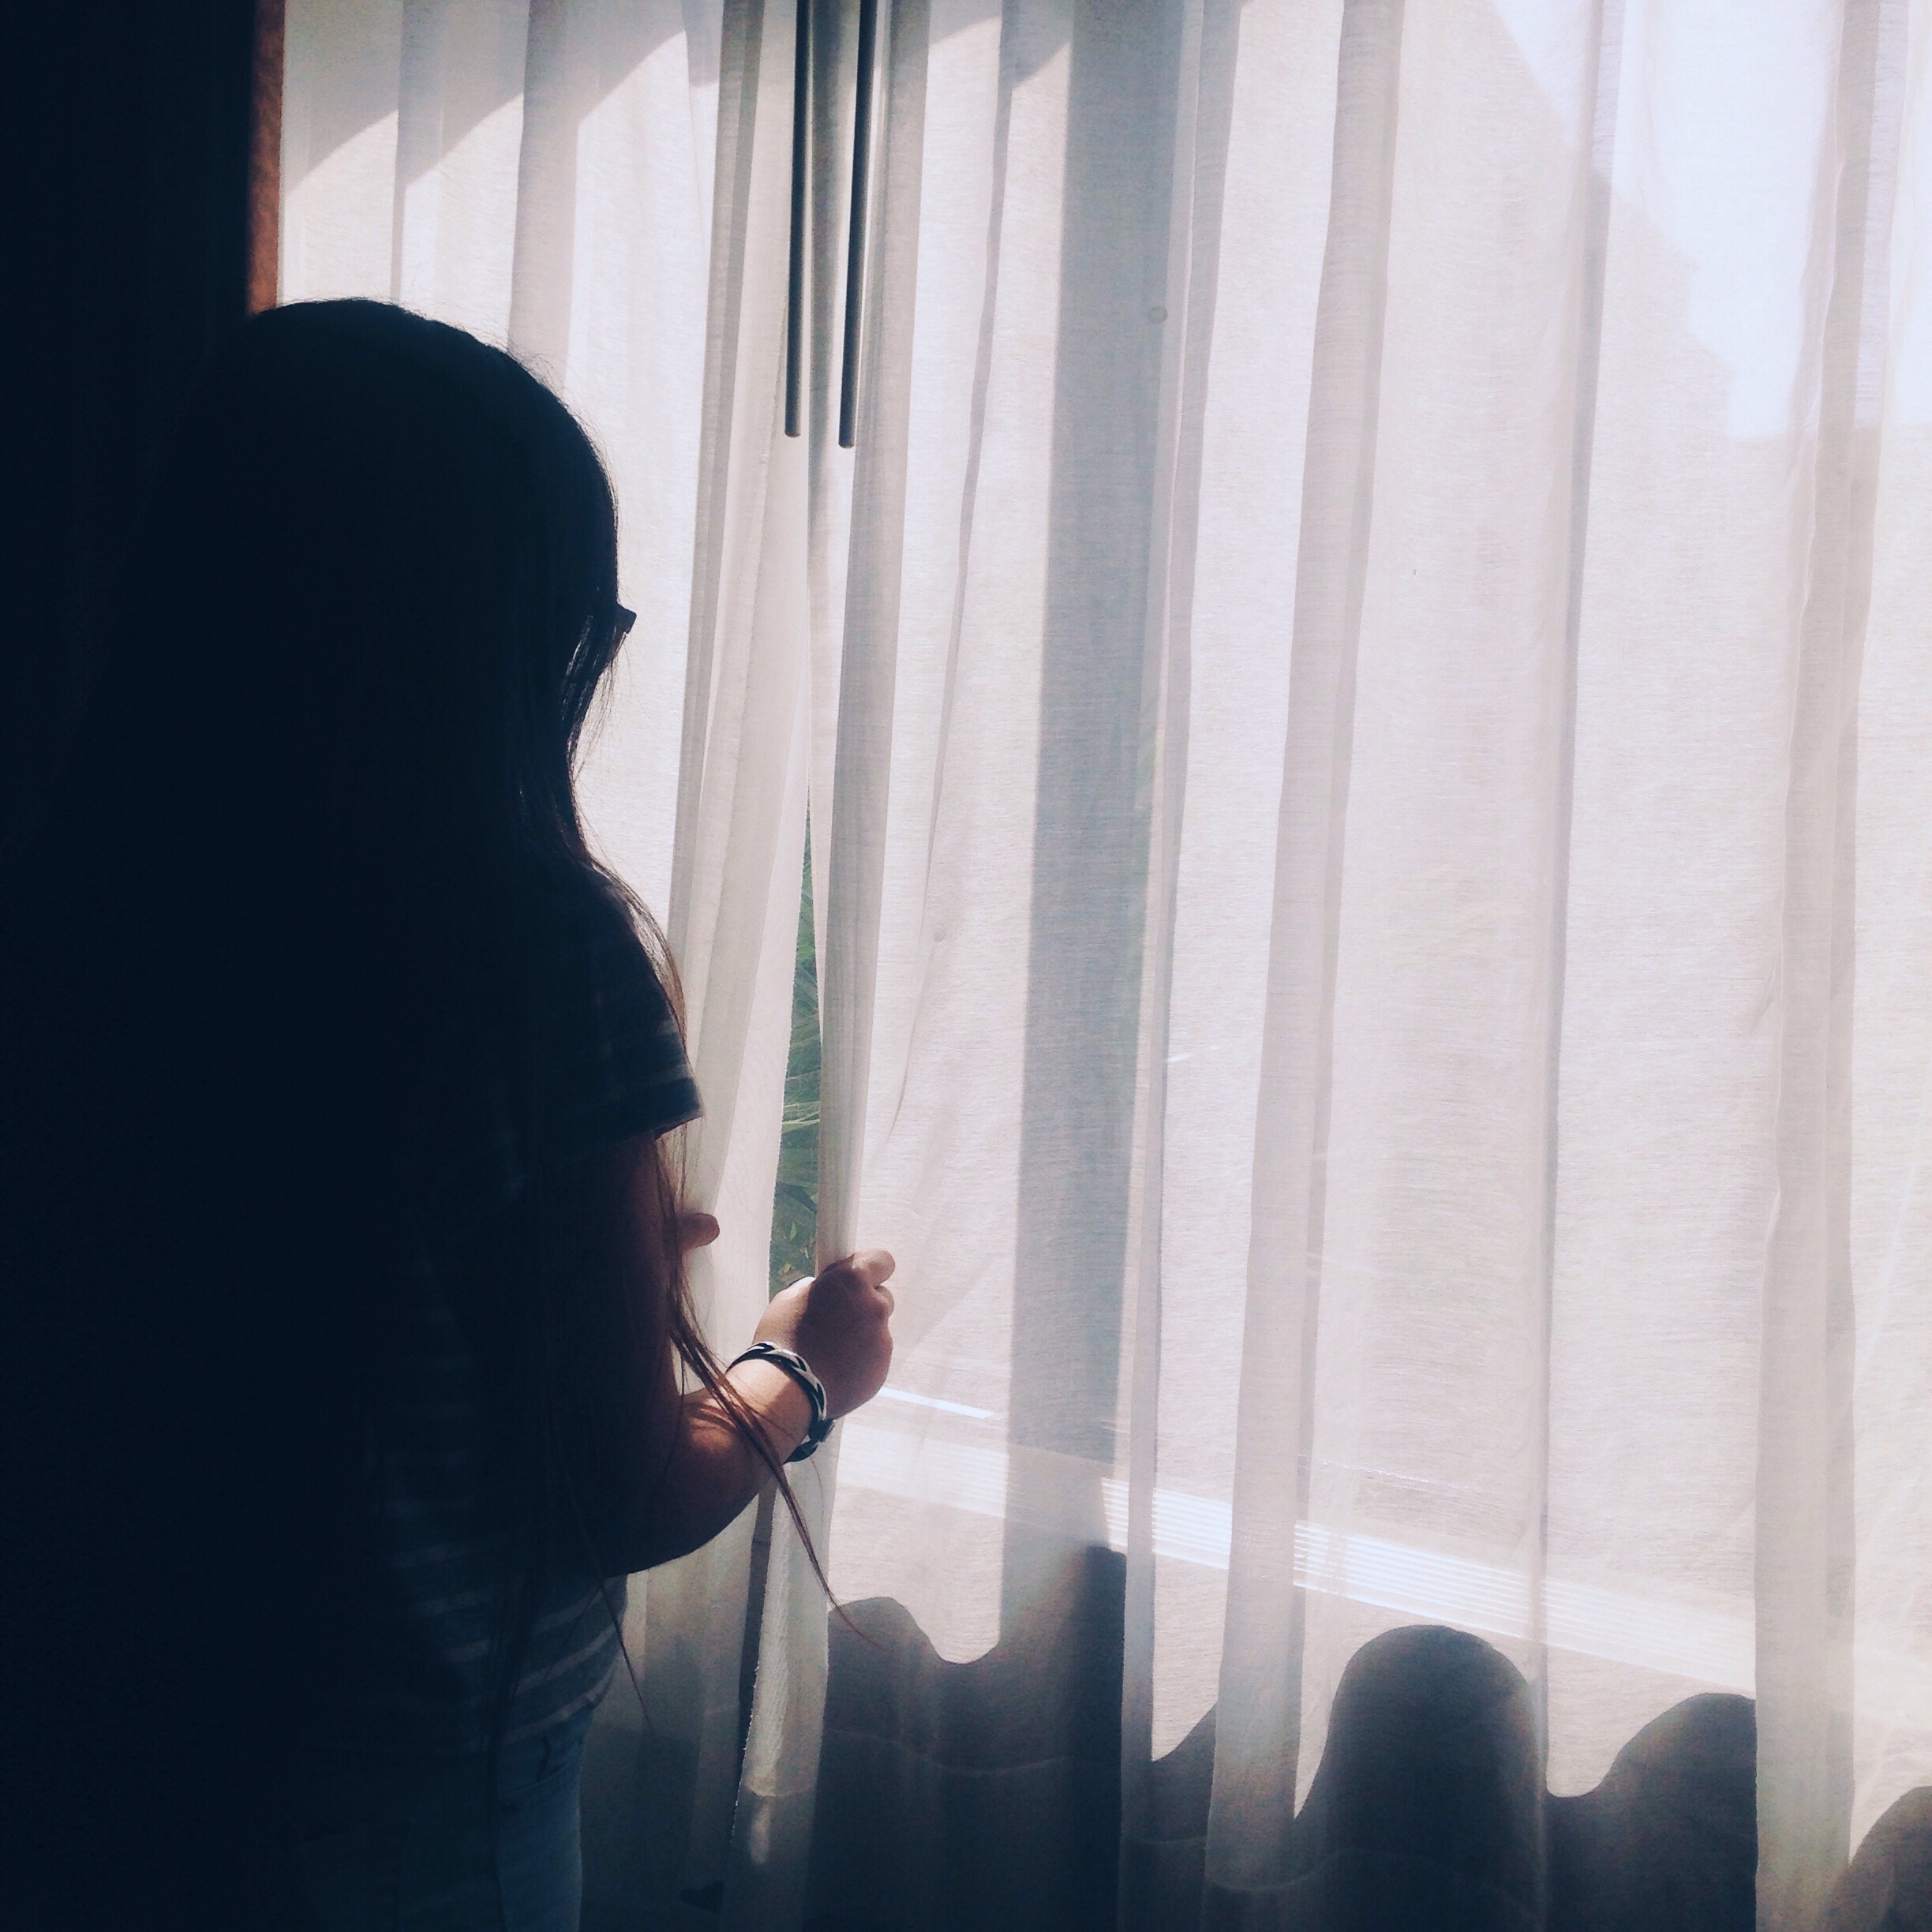
light, white, sunlight, window, color, curtain, blue, black, interior design, photograph, image, shape, window covering, window treatment